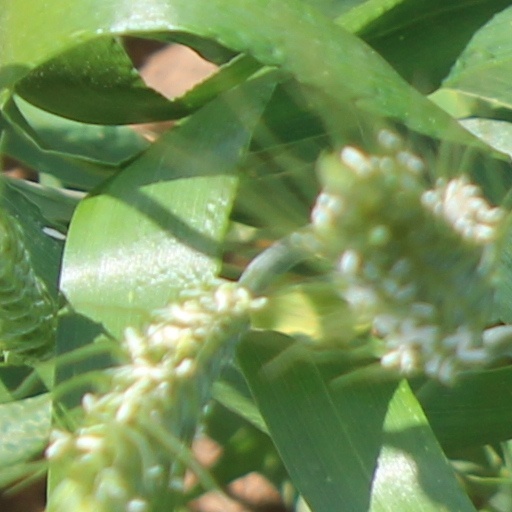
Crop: wheat